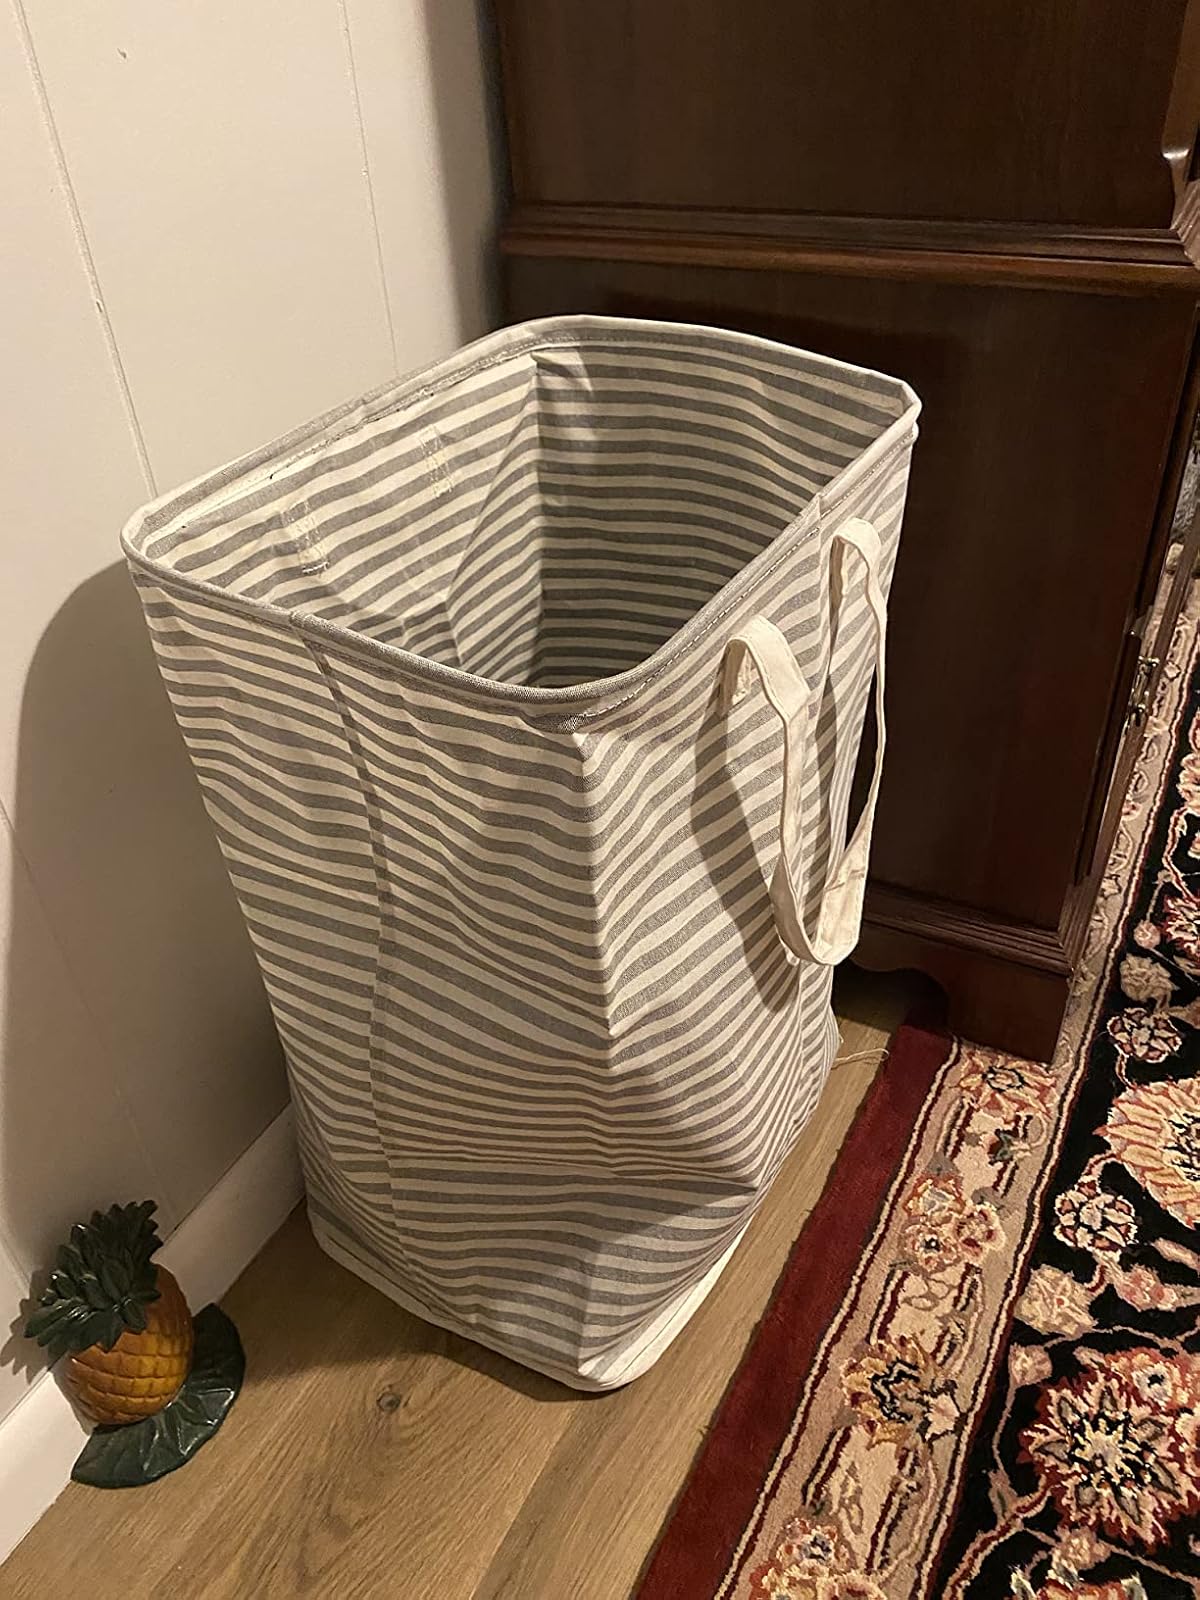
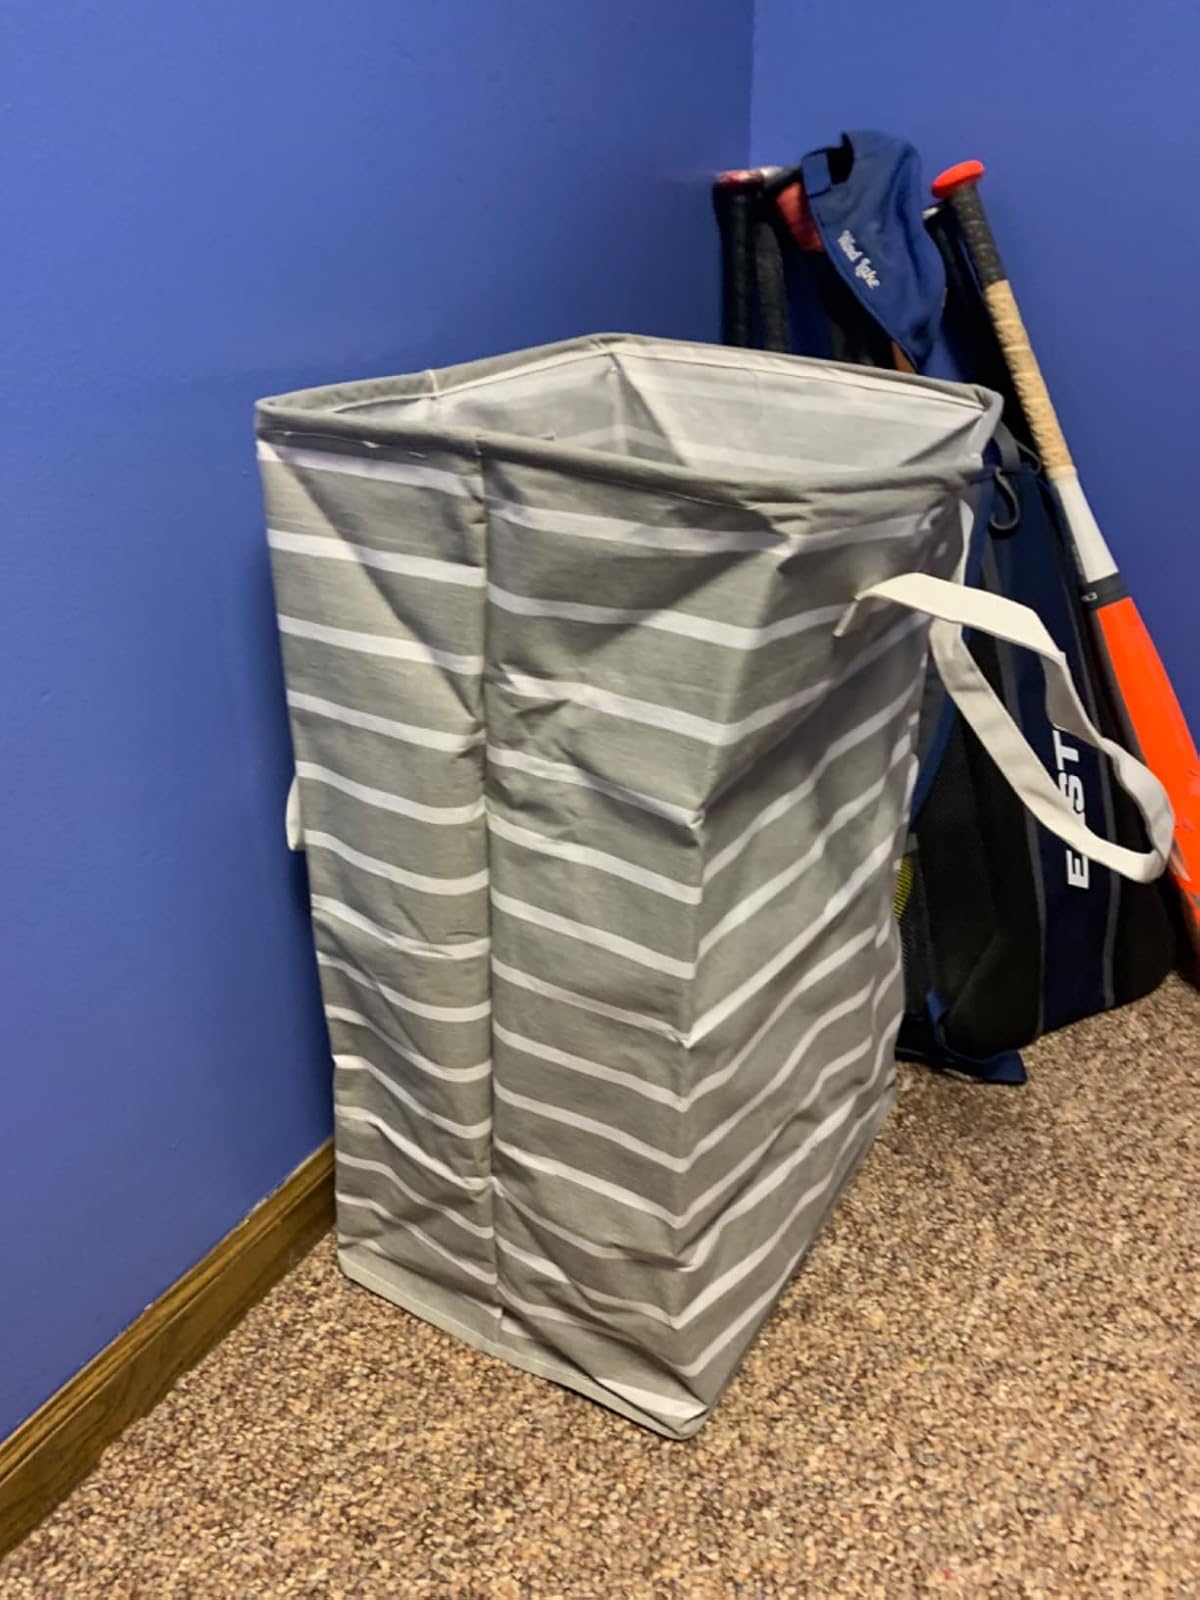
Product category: items_hamper
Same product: no